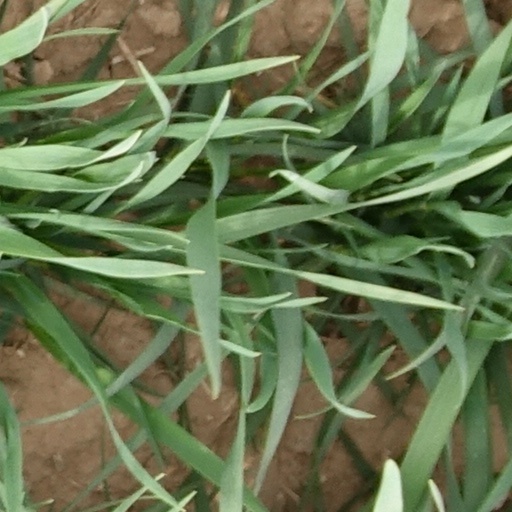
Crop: wheat